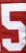
Number: 5